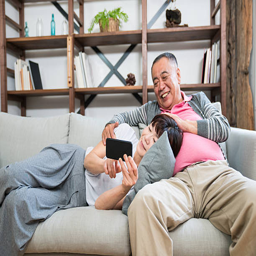
senior couple relaxing and using a smartphone at home